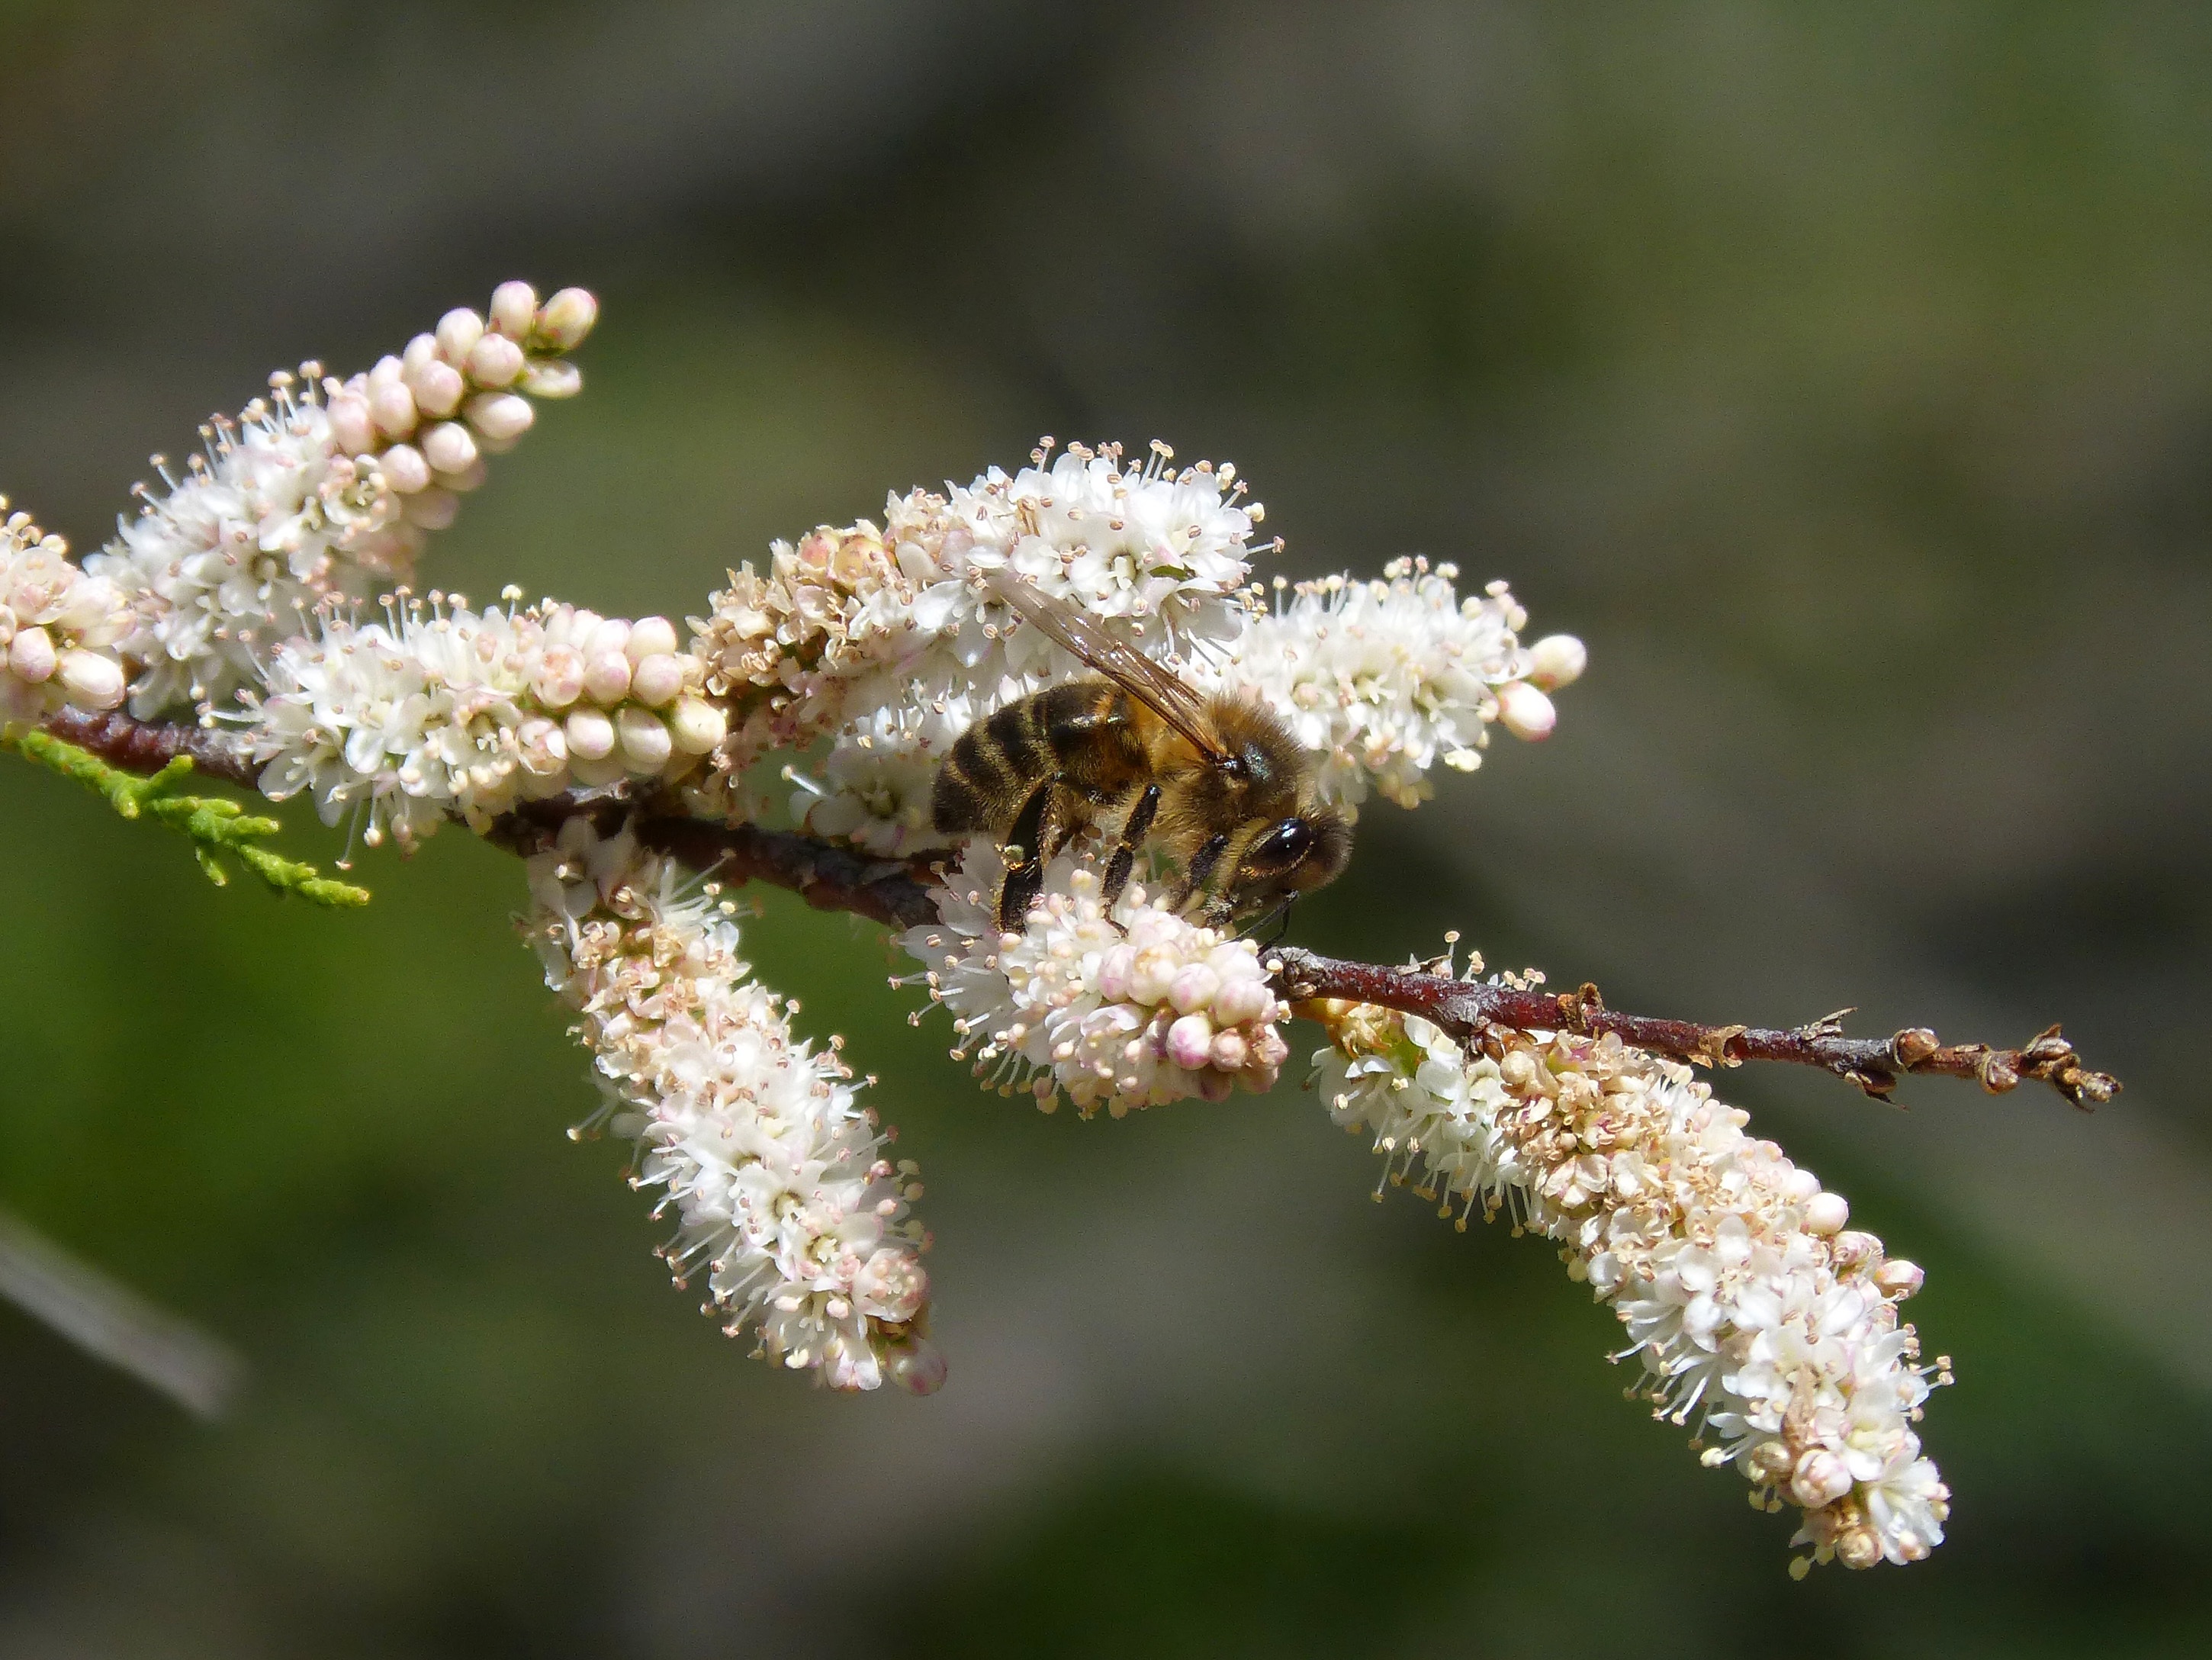
tree, nature, branch, blossom, plant, photography, leaf, flower, frost, pollen, produce, insect, botany, flora, fauna, wildflower, close up, shrub, bee, beauty, macro photography, flowering plant, honey bee, libar, land plant